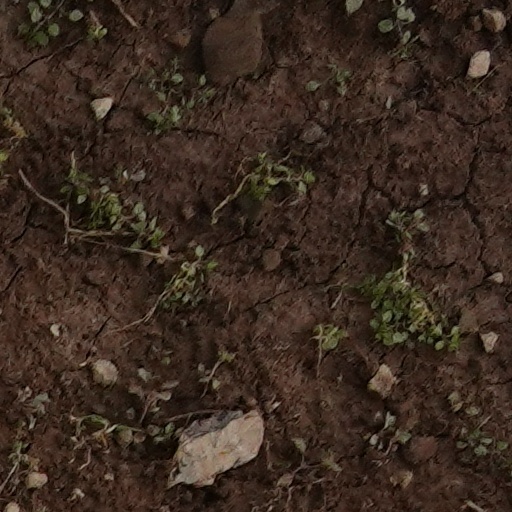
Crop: wheat